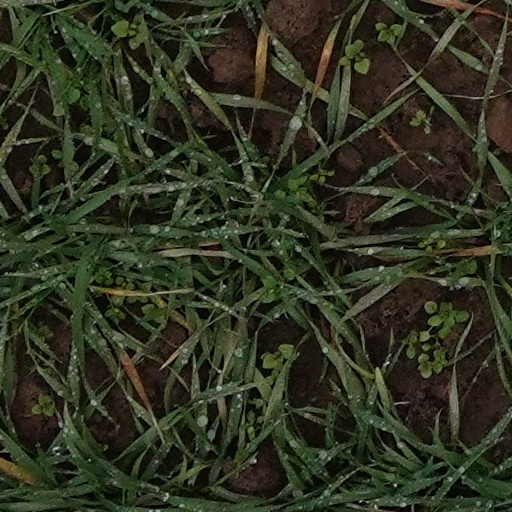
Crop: wheat